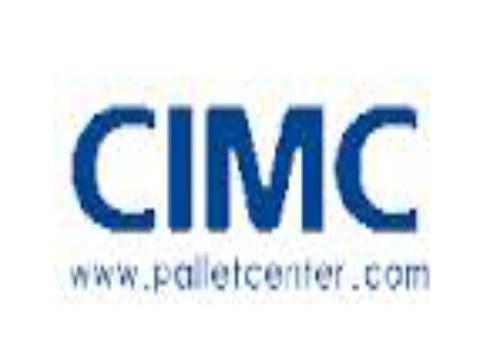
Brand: Cimc-2
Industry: Transportation